Kaavalkaaran

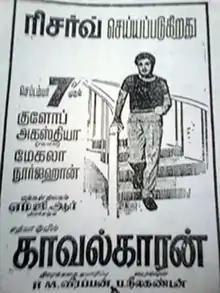
Theatrical release poster

Kaavalkaaran is a 1967 Indian Tamil-language spy action film, directed by P. Neelakantan and produced and co-written by R. M. Veerappan. The film stars M. G. Ramachandran and Jayalalithaa, with M. N. Nambiar, S. A. Ashokan, Sivakumar and Nagesh in supporting roles. It was released on 7 September 1967 and became a major success. The film was remade in Hindi as "Rakhwala" (1971).